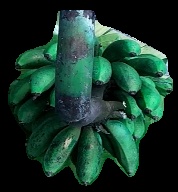
Variety: rasbale
Grade: grade3